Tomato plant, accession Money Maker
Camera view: horizontal (90 deg, fisheye); turntable rotation: 270 degrees
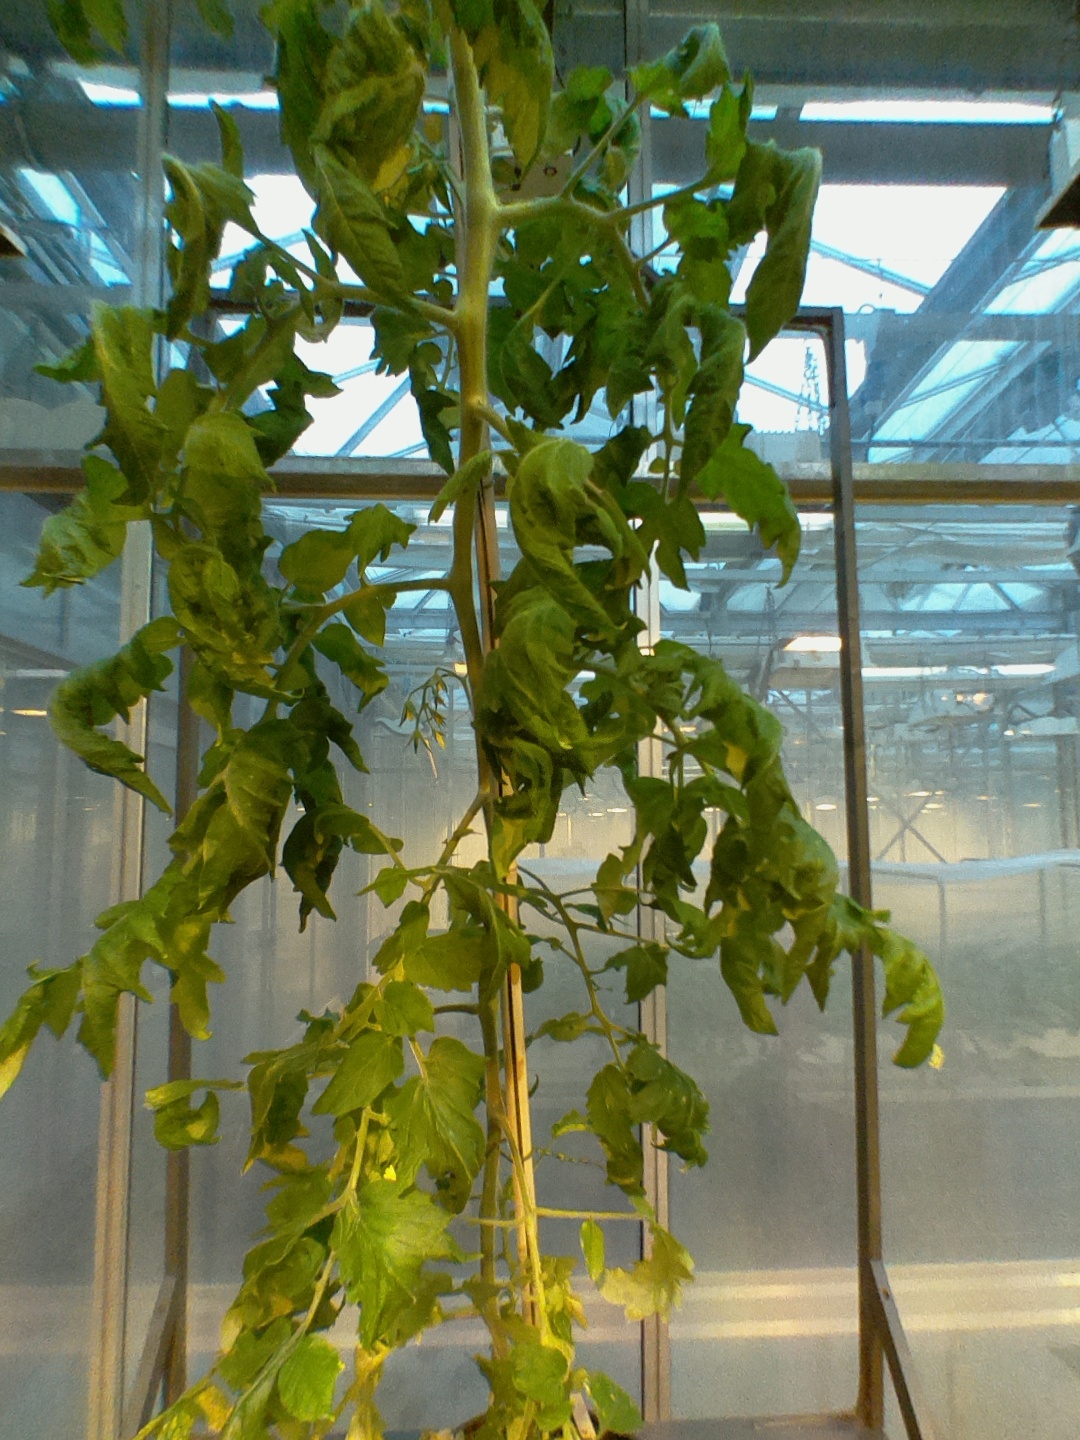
BBCH growth stage 70: Fruits at the main stem or branches visibles